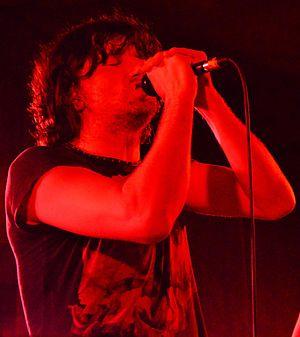
Danny McNamara est le chanteur et leader du groupe britannique Embrace né le 31 décembre 1970 à Bailiff Bridge, dans le Royaume-Uni.